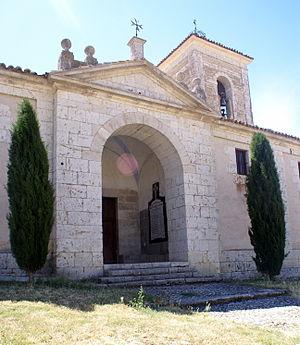
Castrodeza est une commune de la province de Valladolid dans la communauté autonome de Castille-et-León en Espagne.